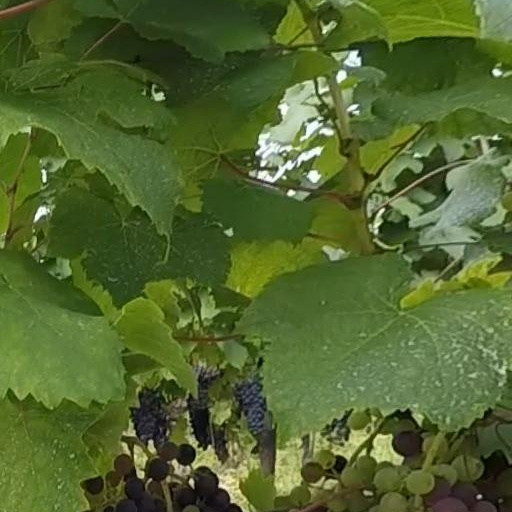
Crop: grape